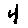
Label: 4